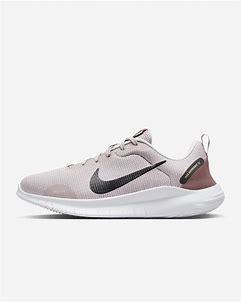
Brand: Nike
Model: Flex Experience Run 12